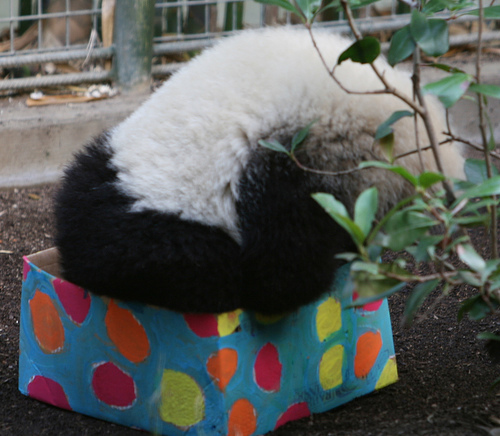
Label: pandas